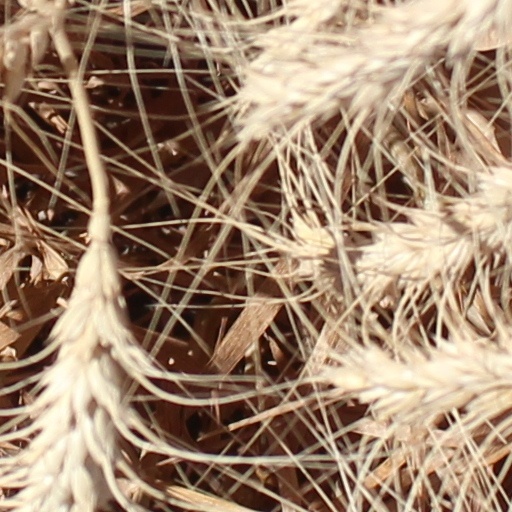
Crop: wheat